Eldoret

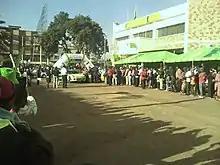
KCB Safari rally

To the north lies the town of Iten, capital of Elgeyo Marakwet county and the world's foremost source of elite-middle and long distance runners. It is a popular destination for foreigners looking to hone their athletics talent and time at its high altitude training centres form part of a number of elite athletes training regimens. Notably, altitude training here was a key element of Mo Farah's preparations before his 5000m and 10000m gold medals at London 2012 and World Championships 2013.